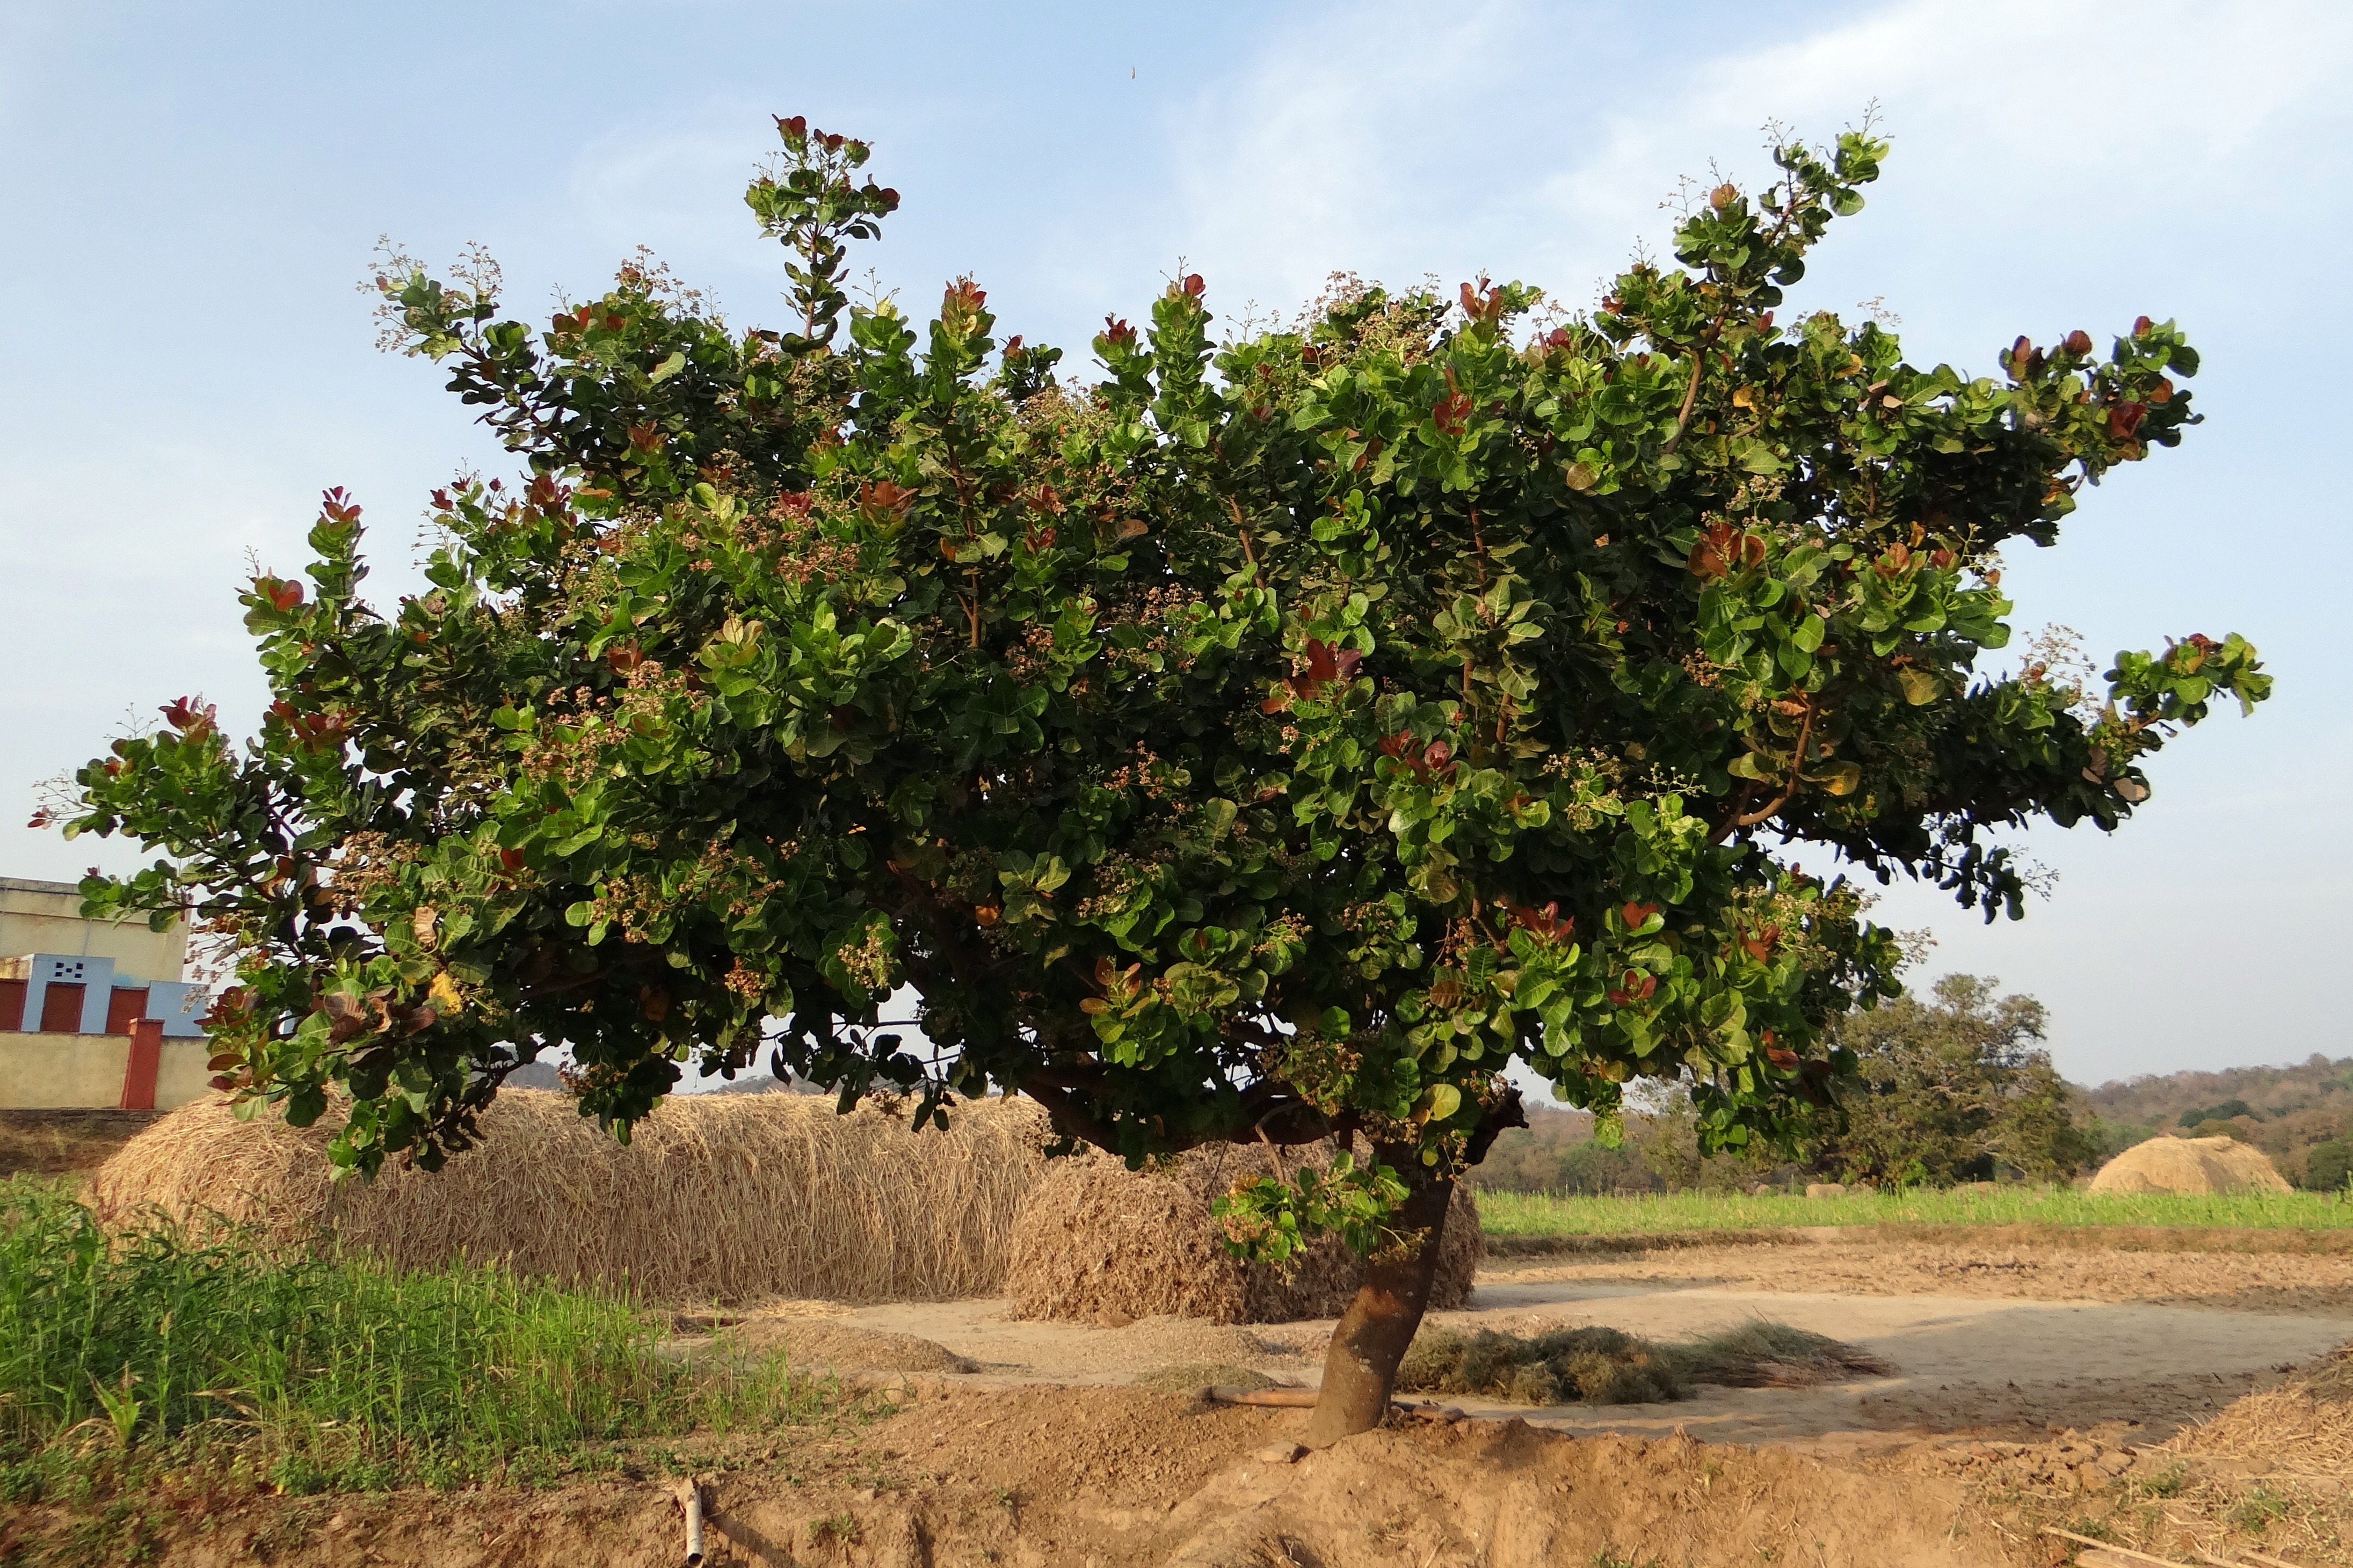
tree, plant, fruit, flower, trunk, food, green, produce, flora, perennial, savanna, plants, trees, leaves, leafy, nuts, woods, shrub, branches, blossoms, wooden, landscapes, blooms, flowering, cashew, woody, flowering plant, fruiting, woody plant, land plant